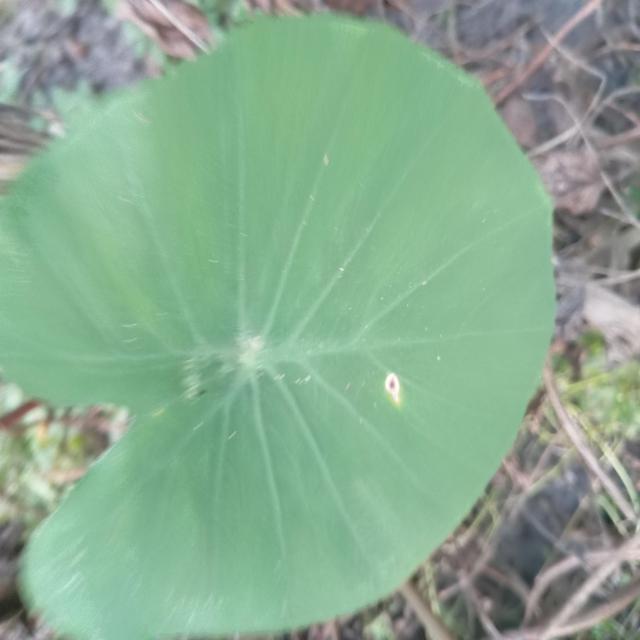
Label: Mid_Blight